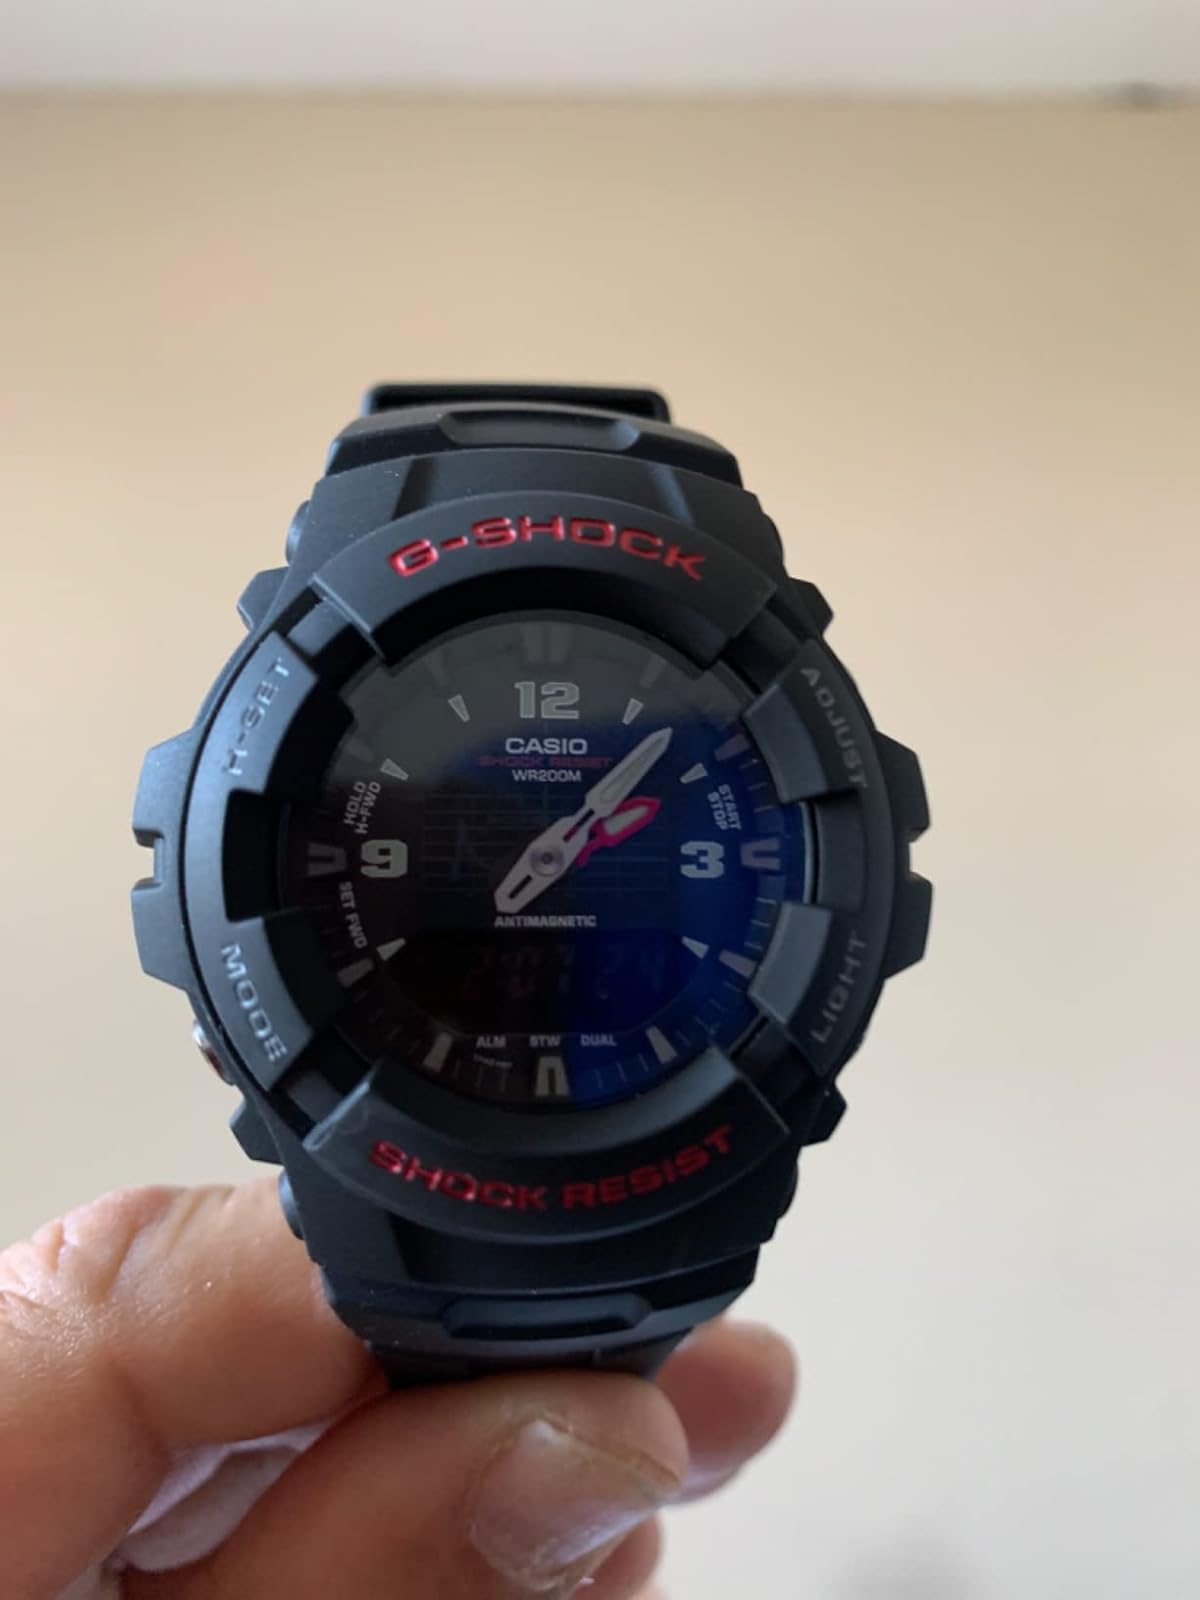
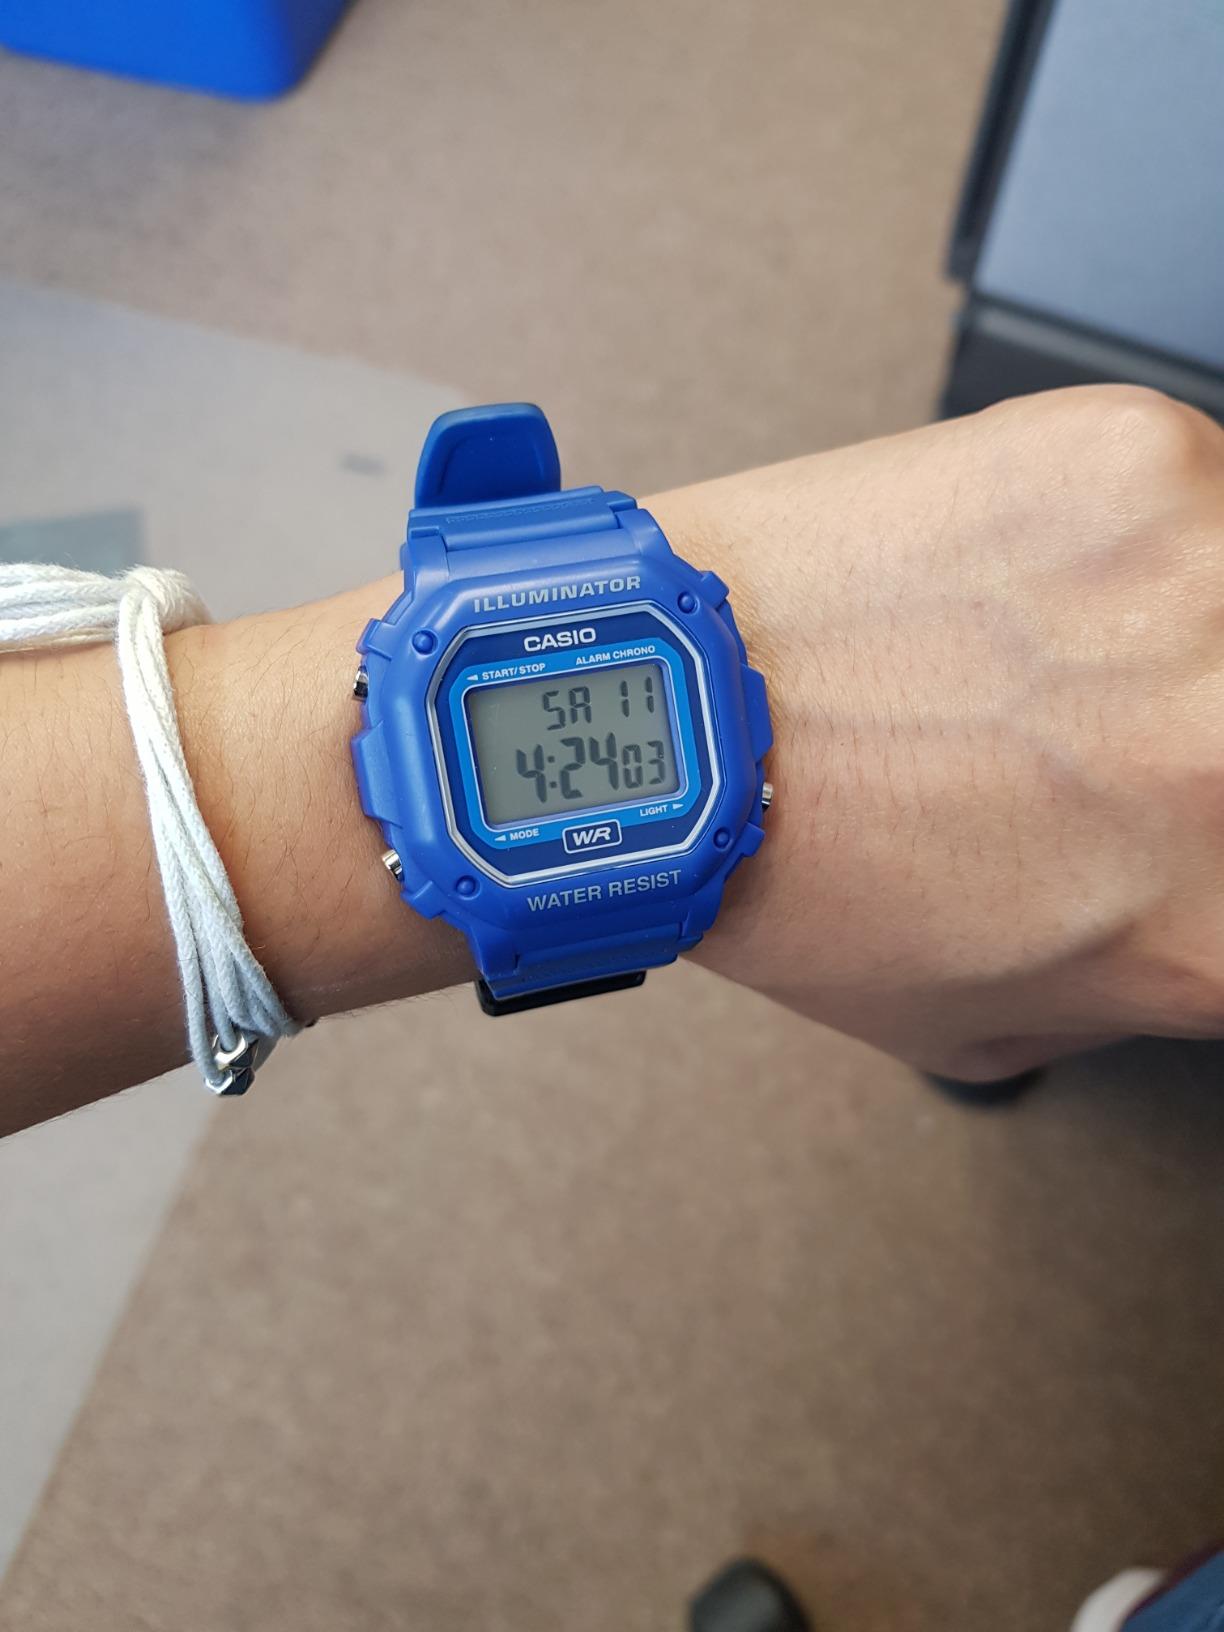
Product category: accessories_watch
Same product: no